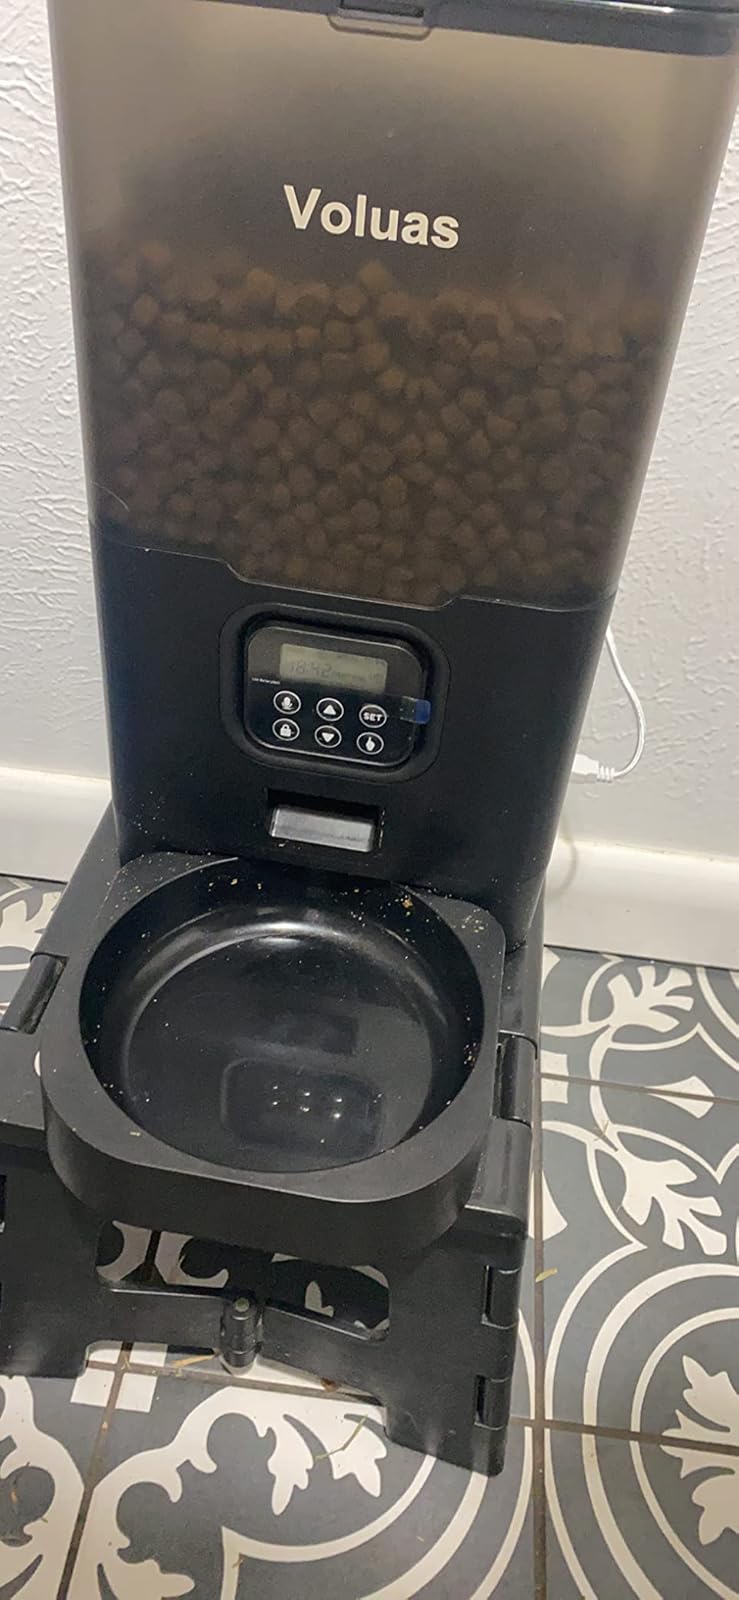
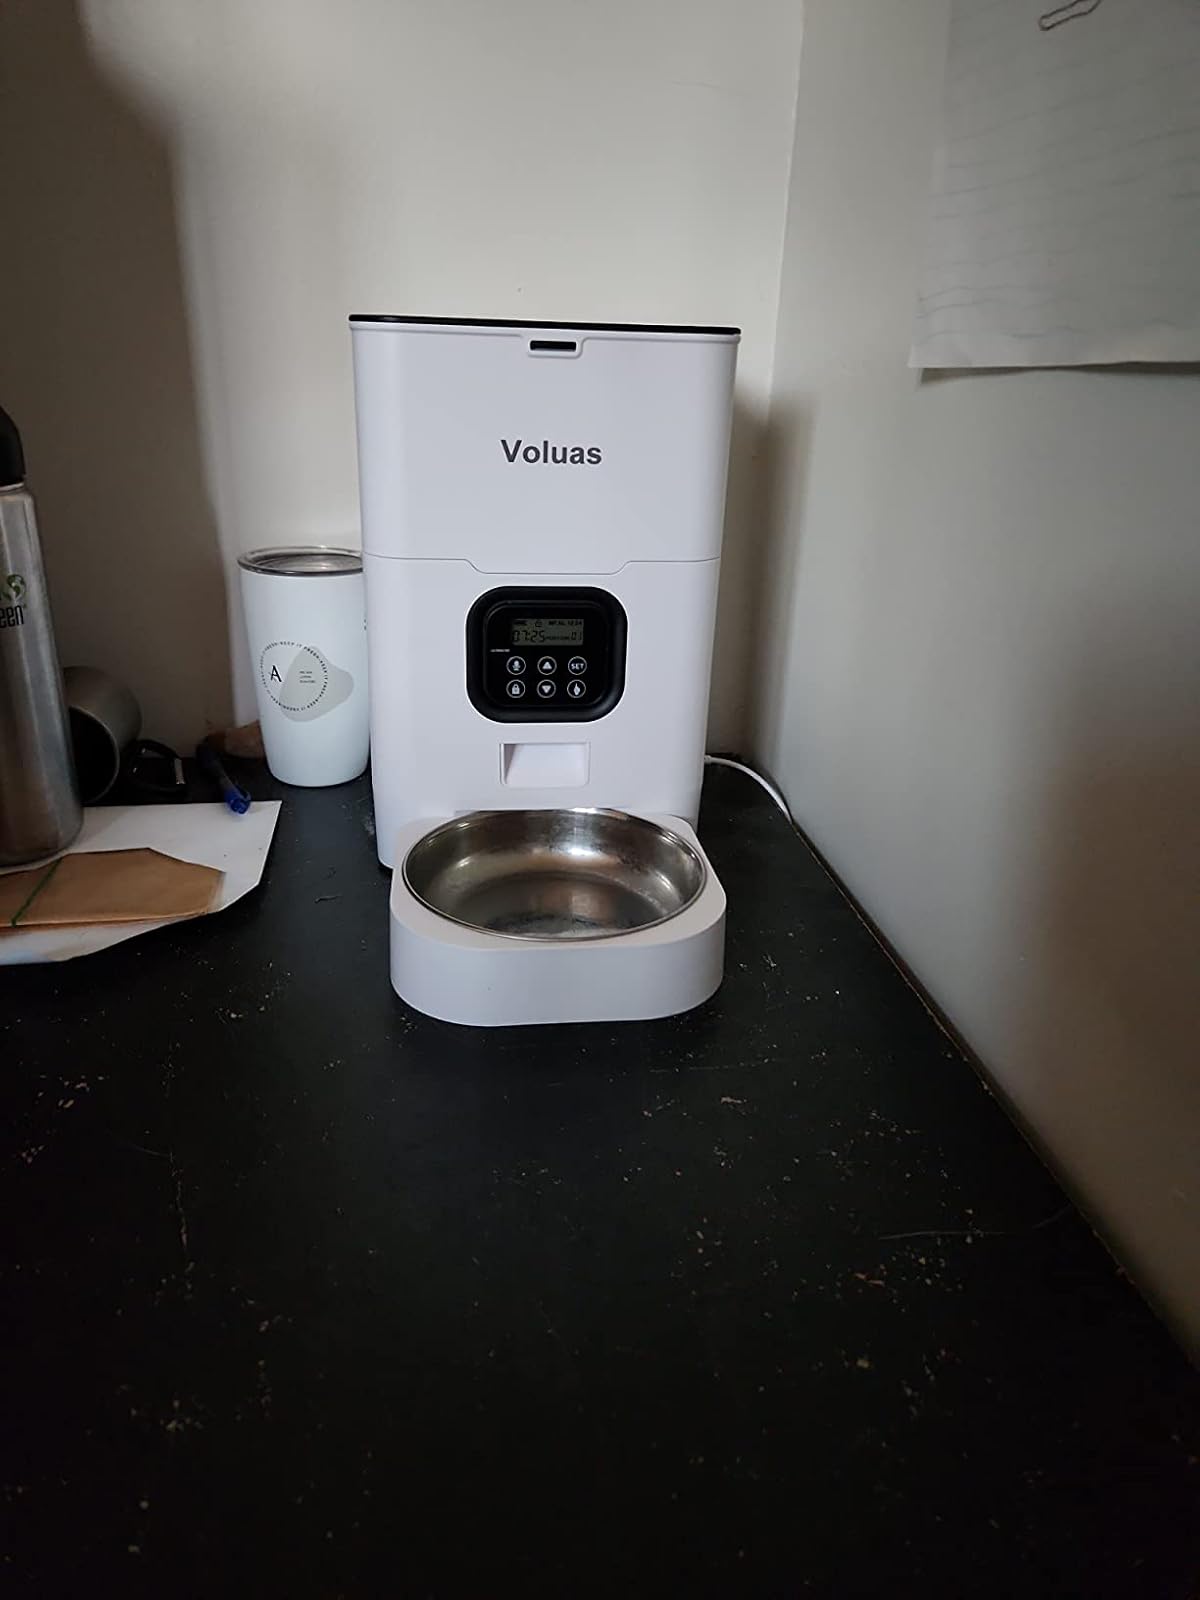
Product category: items_feeder
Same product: no